Shattered Steel

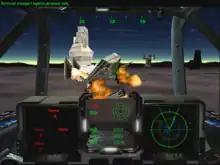
Cockpit view

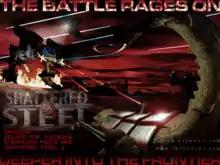
Upon exiting the game, a screen is displayed that advertises expansion packs and a sequel.

The gameplay is similar in style to the "MechWarrior" video game series, featuring mechanized combat in bipedal machines called "Planet Runners". Runners do not generally take humanoid shapes - only two of them, the Retro and Shiva, have a distinct human shape and neither of them have arms. Some of the Runners are based around animals, such as the Raptor, with a very overbearing appearance and "Chicken walker" style legs, with claw-like feet. The enemies are somewhat more varied but generally center around animals such as spiders, scorpions and the praying mantis.